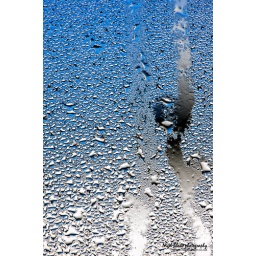
Condensation on the kitchen window colours are out of focus car and plants etc in the background. _26K8520